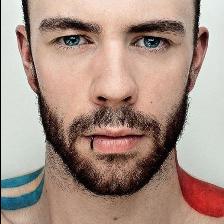
Label: Human